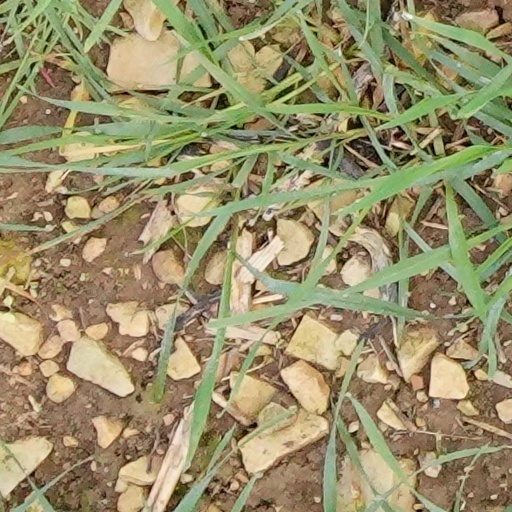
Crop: wheat